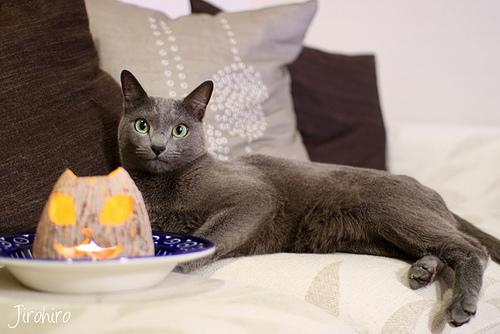
Breed: Russian Blue